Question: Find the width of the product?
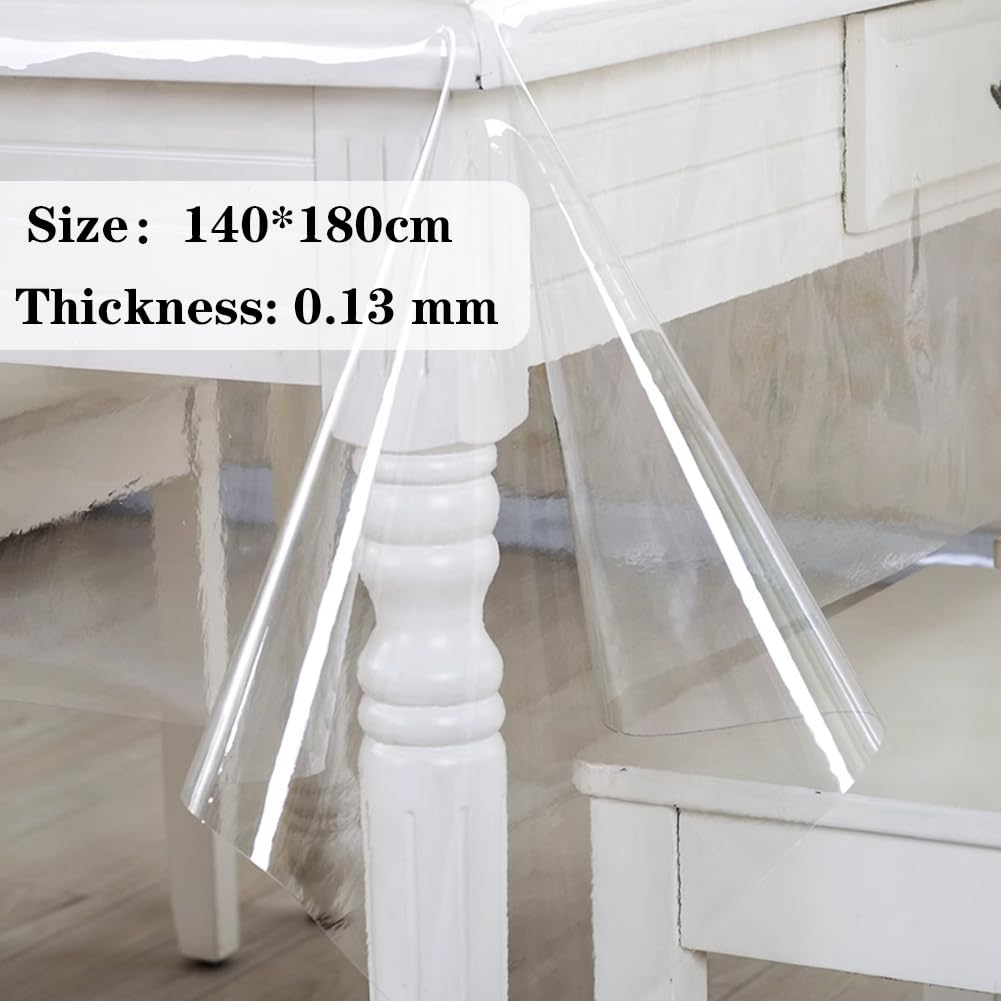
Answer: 180.0 centimetre